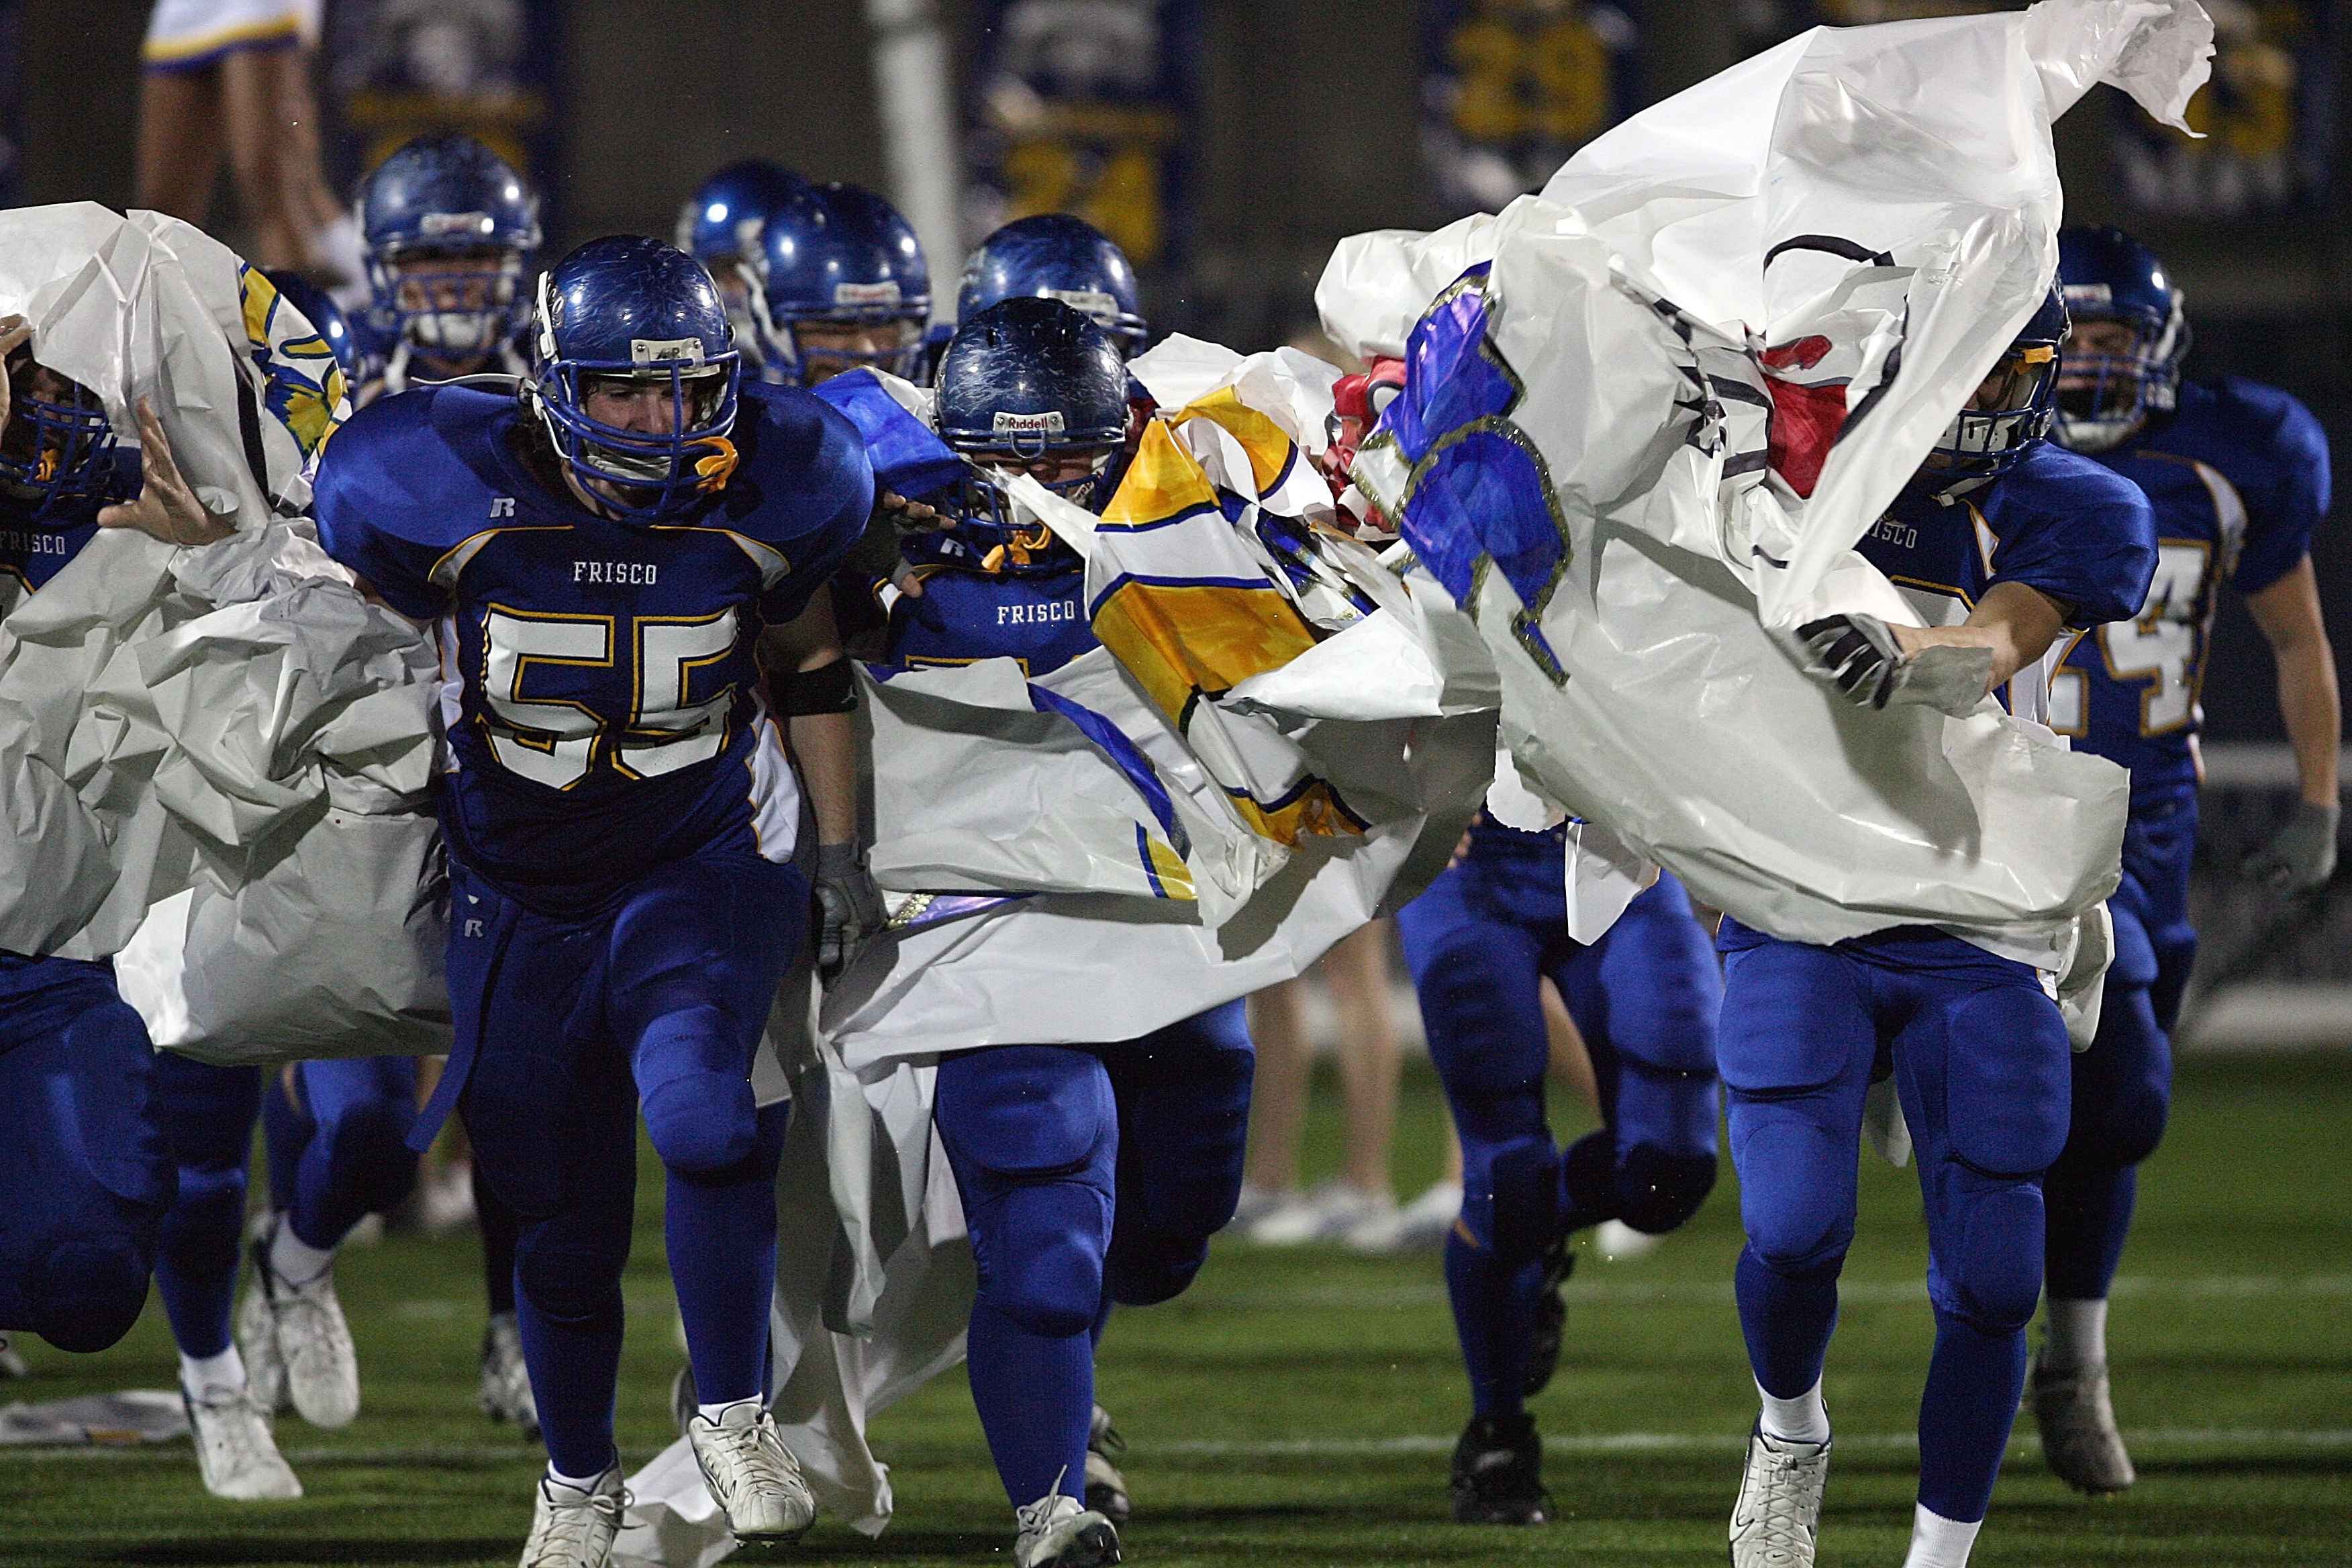
male, young, athletic, banner, soccer, cheerful, competition, team, american football, friends, sports, uniform, teamwork, athletes, active, mates, recognition, football team, teammates, pre game ceremonies, gridiron football